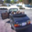
Label: automobile